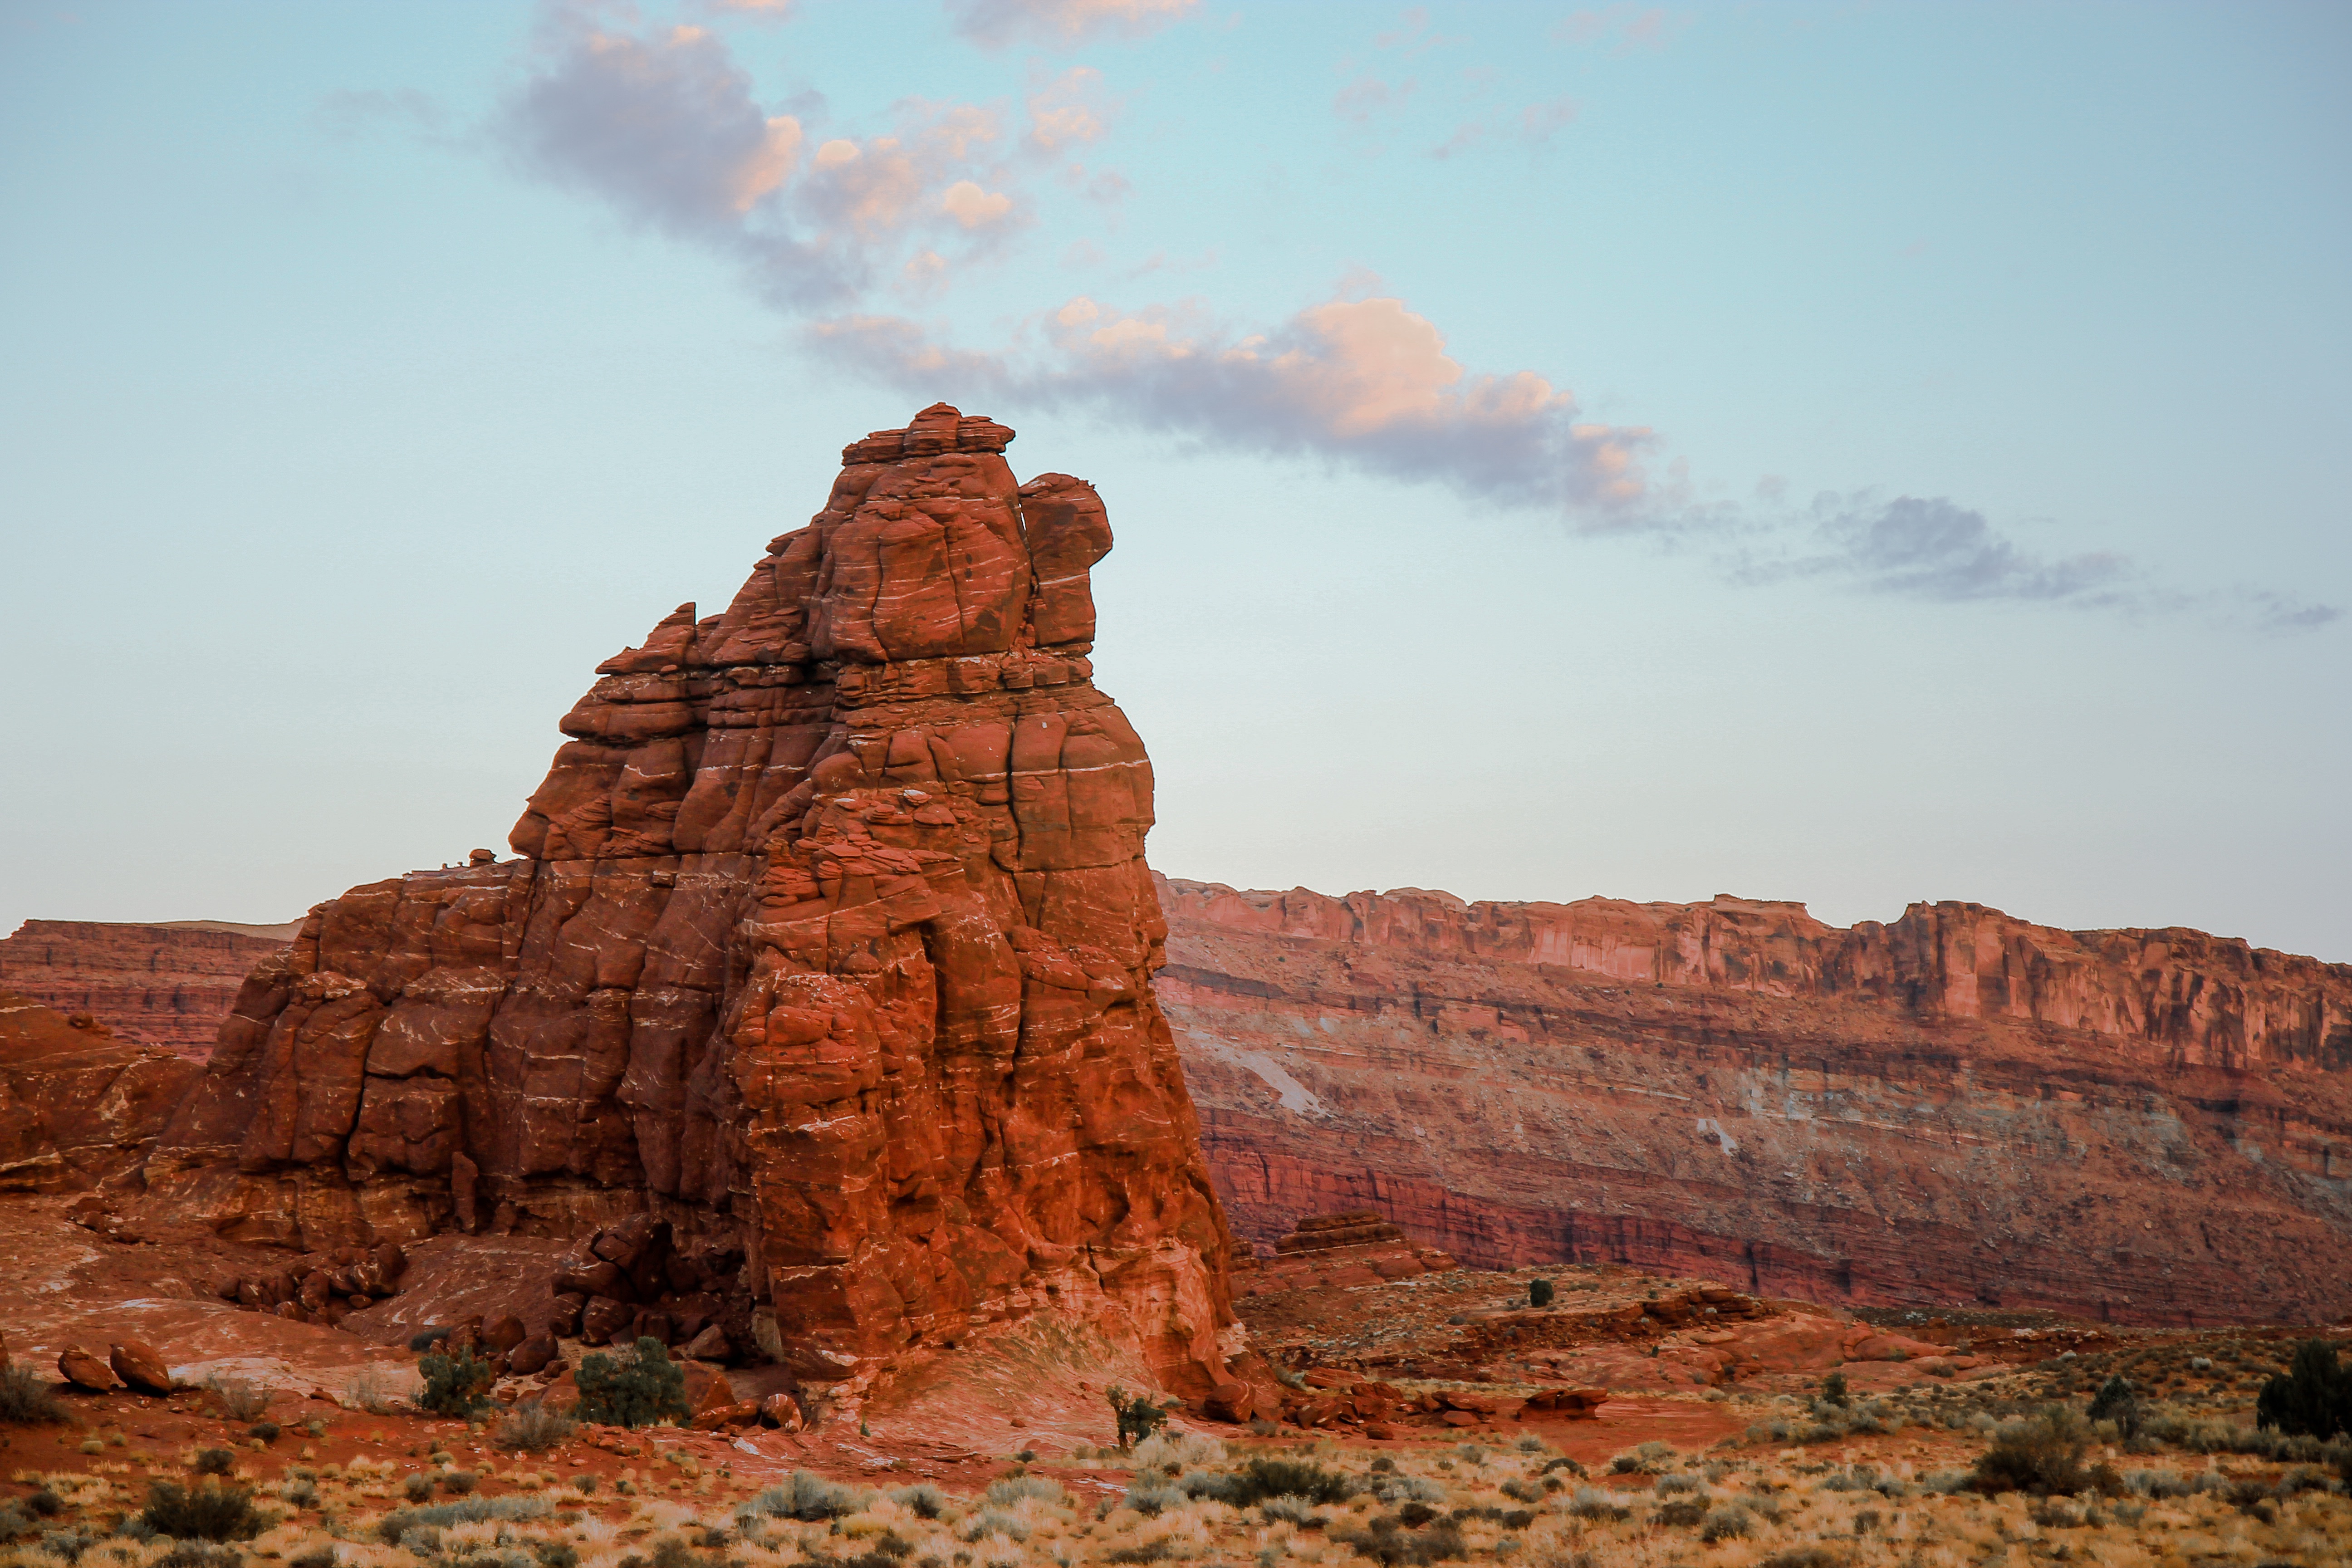
landscape, rock, valley, formation, cliff, arch, canyon, terrain, national park, material, geology, badlands, plateau, wadi, butte, landform, ancient history, natural environment, geographical feature